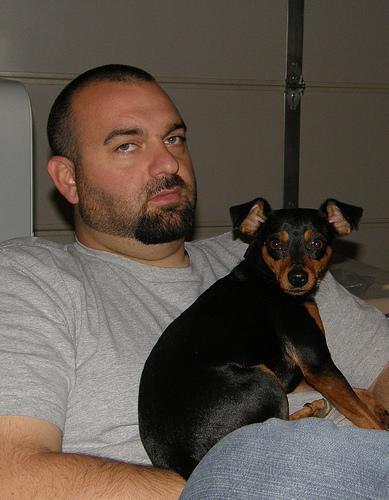
miniature_pinscher